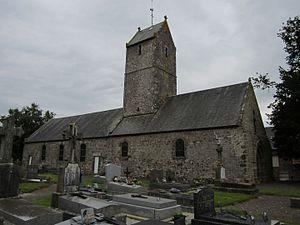
Saint-Ursin, Saint-Jean-des-Champs, Manche
L’if millénaire de Saint-Ursin est un arbre très important pour l'identité de la commune de Saint-Ursin, dans la Manche en région Normandie. L’arbre se tient au centre du village. Il est d'autant plus important que le village de Saint-Ursin n'existe plus en tant que commune, car rattaché en 1973 à la commune voisine de Saint-Jean-des-Champs. À l’if est associée l'église paroissiale toute proche dans laquelle se pratiquent des rituels de guérison.